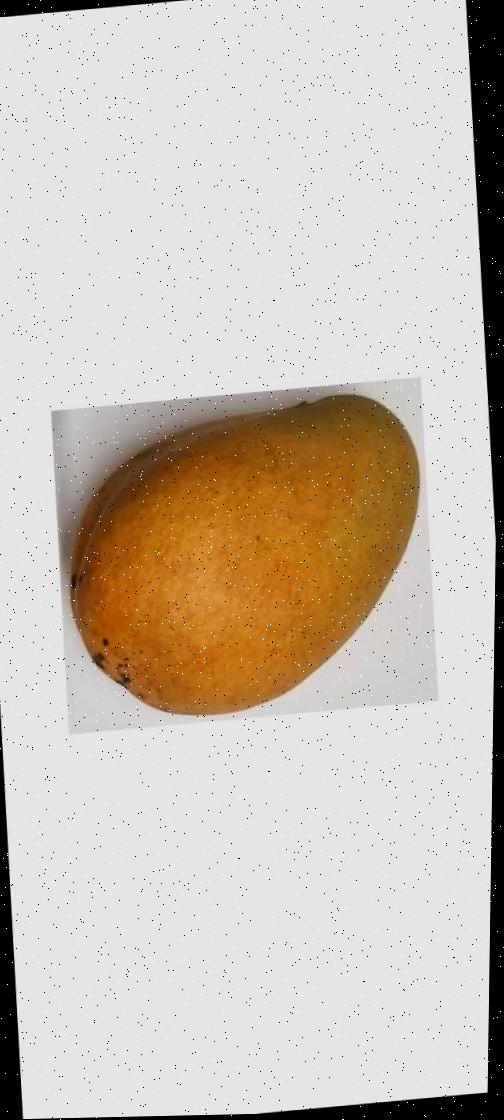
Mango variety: Bari-11